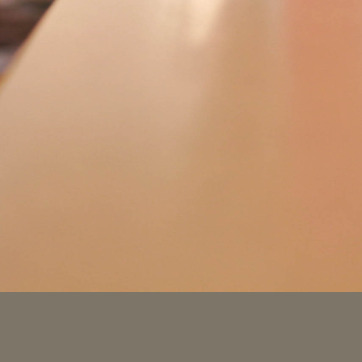
Material: other